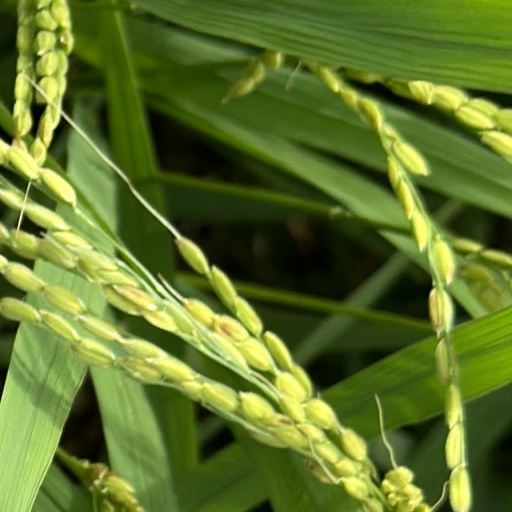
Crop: rice